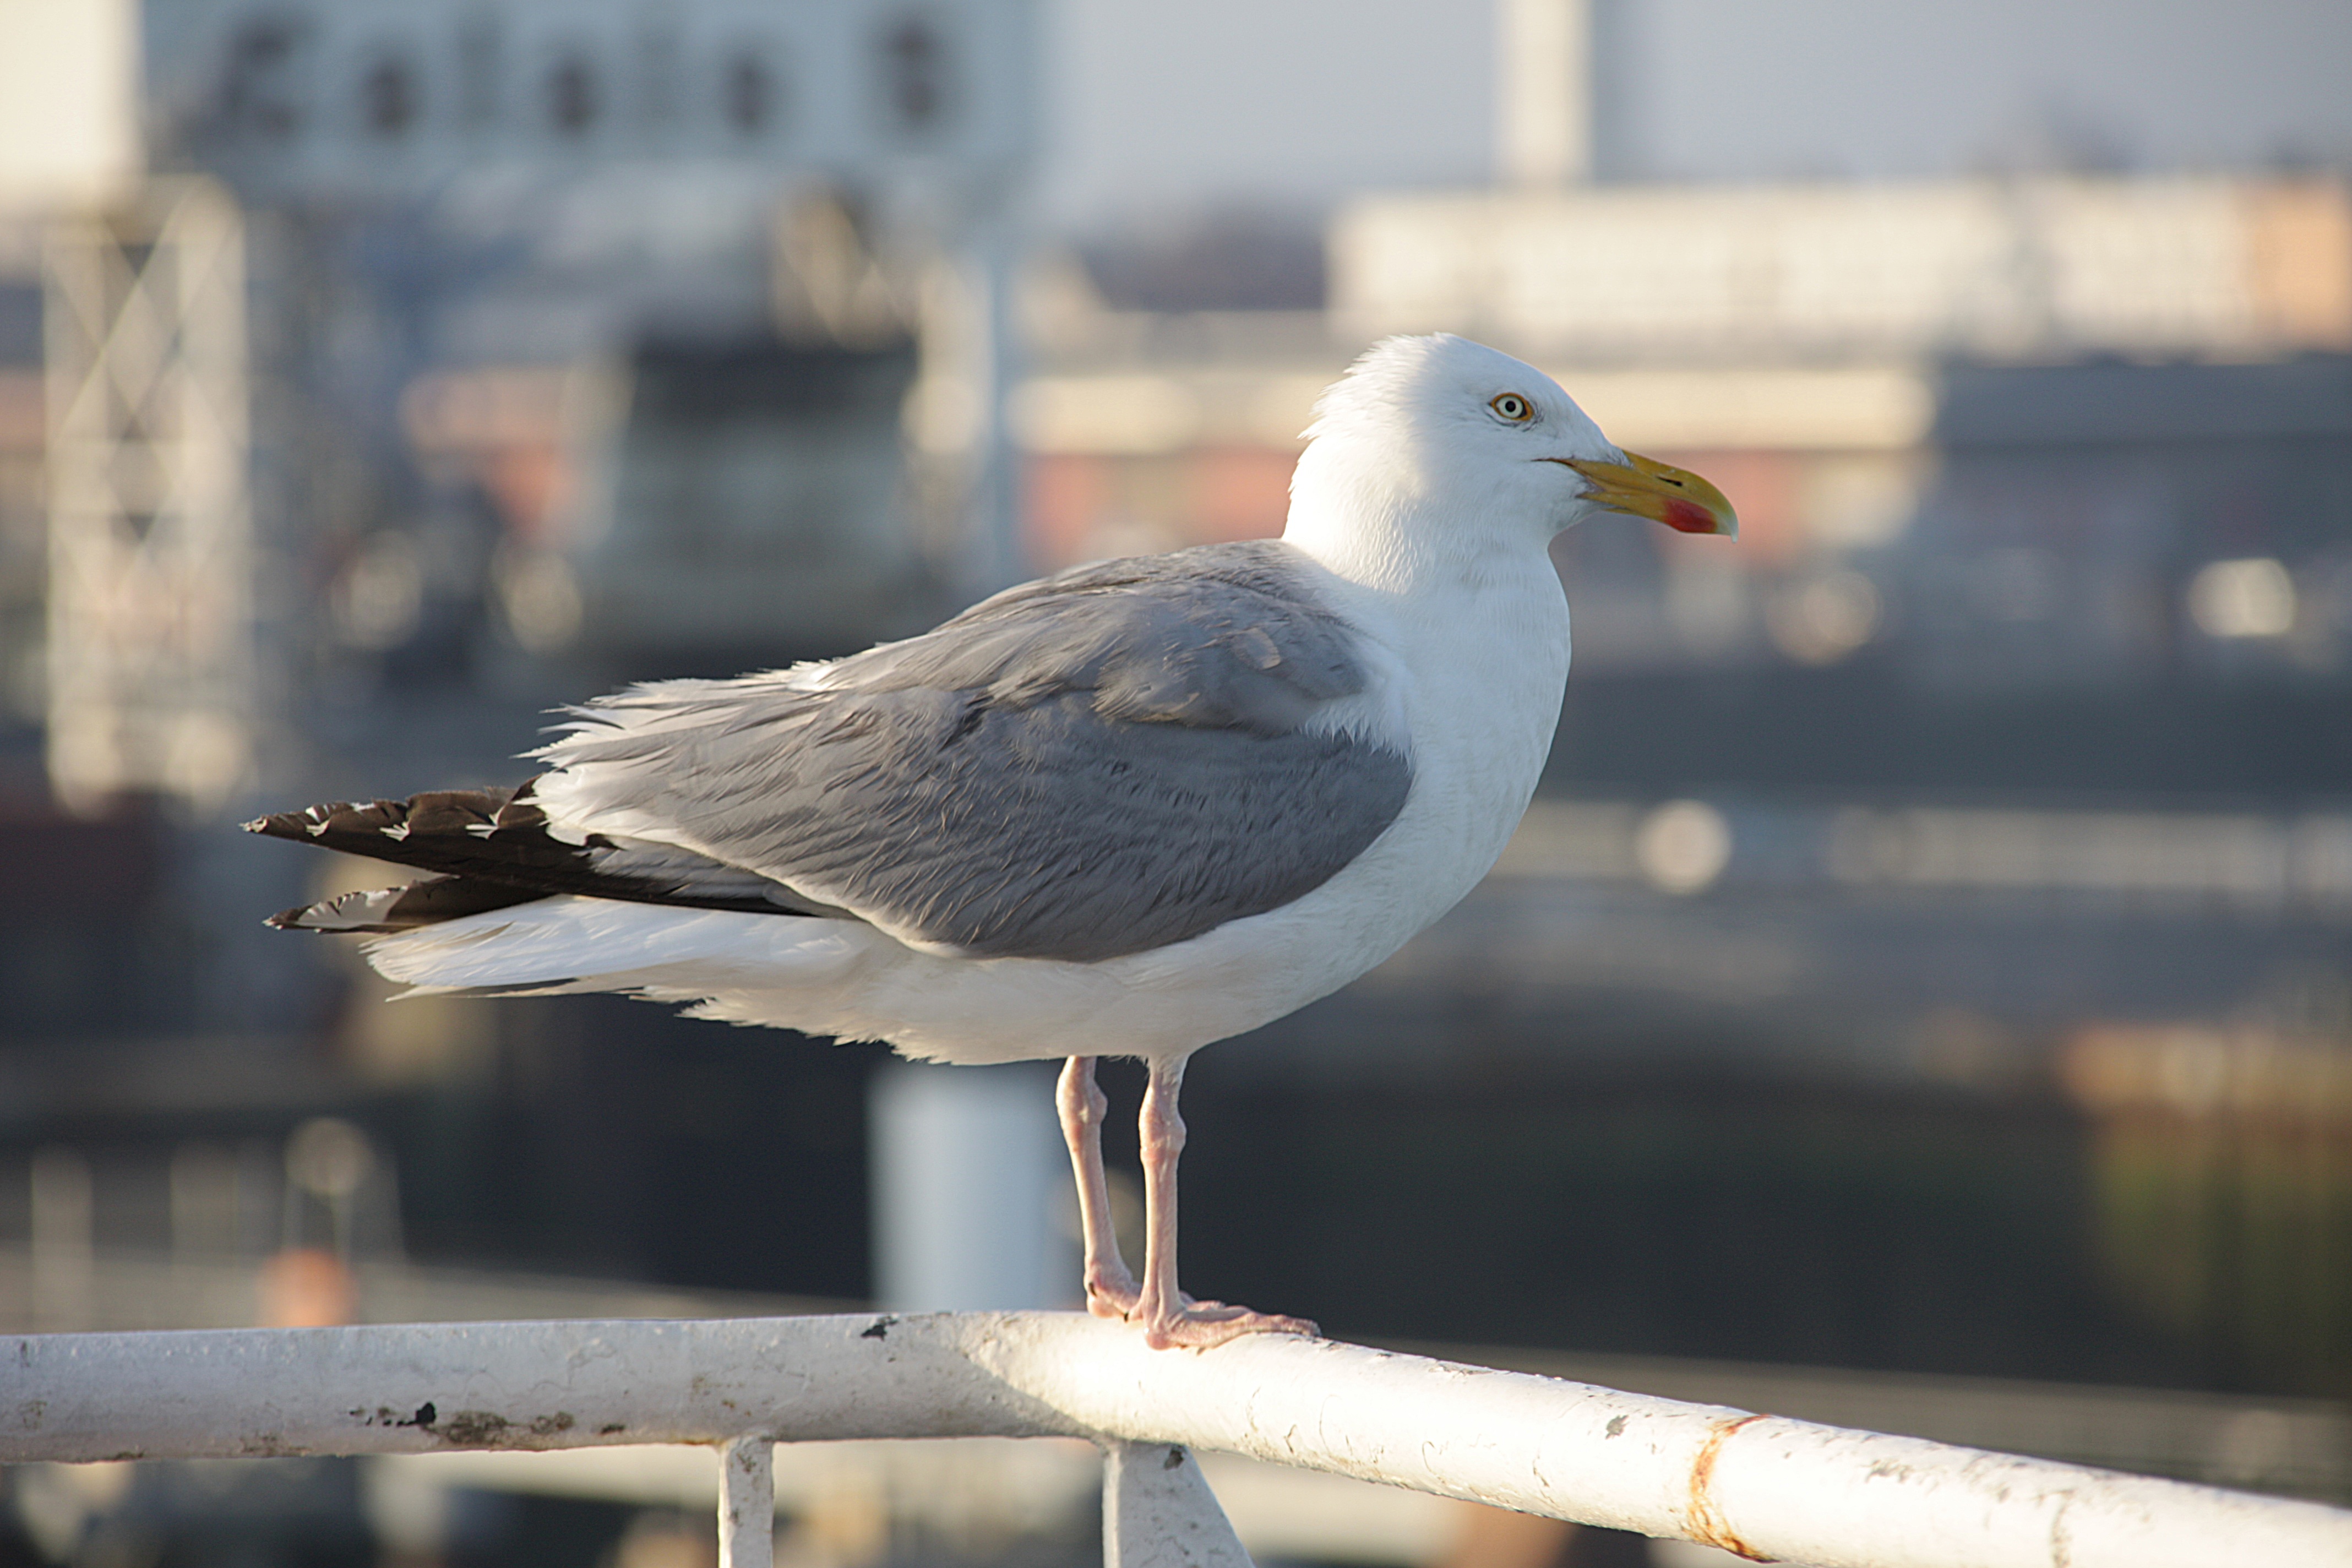
coast, bird, seabird, seagull, wildlife, gull, beak, port, fauna, ferry, vertebrate, water bird, calais, seevogel, english channel, charadriiformes, european herring gull